The Human Tornado

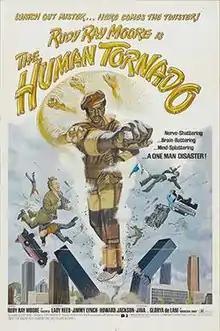
Theatrical release poster

The Human Tornado is a 1976 American blaxploitation film directed by Cliff Roquemore. The film is a sequel to "Dolemite".